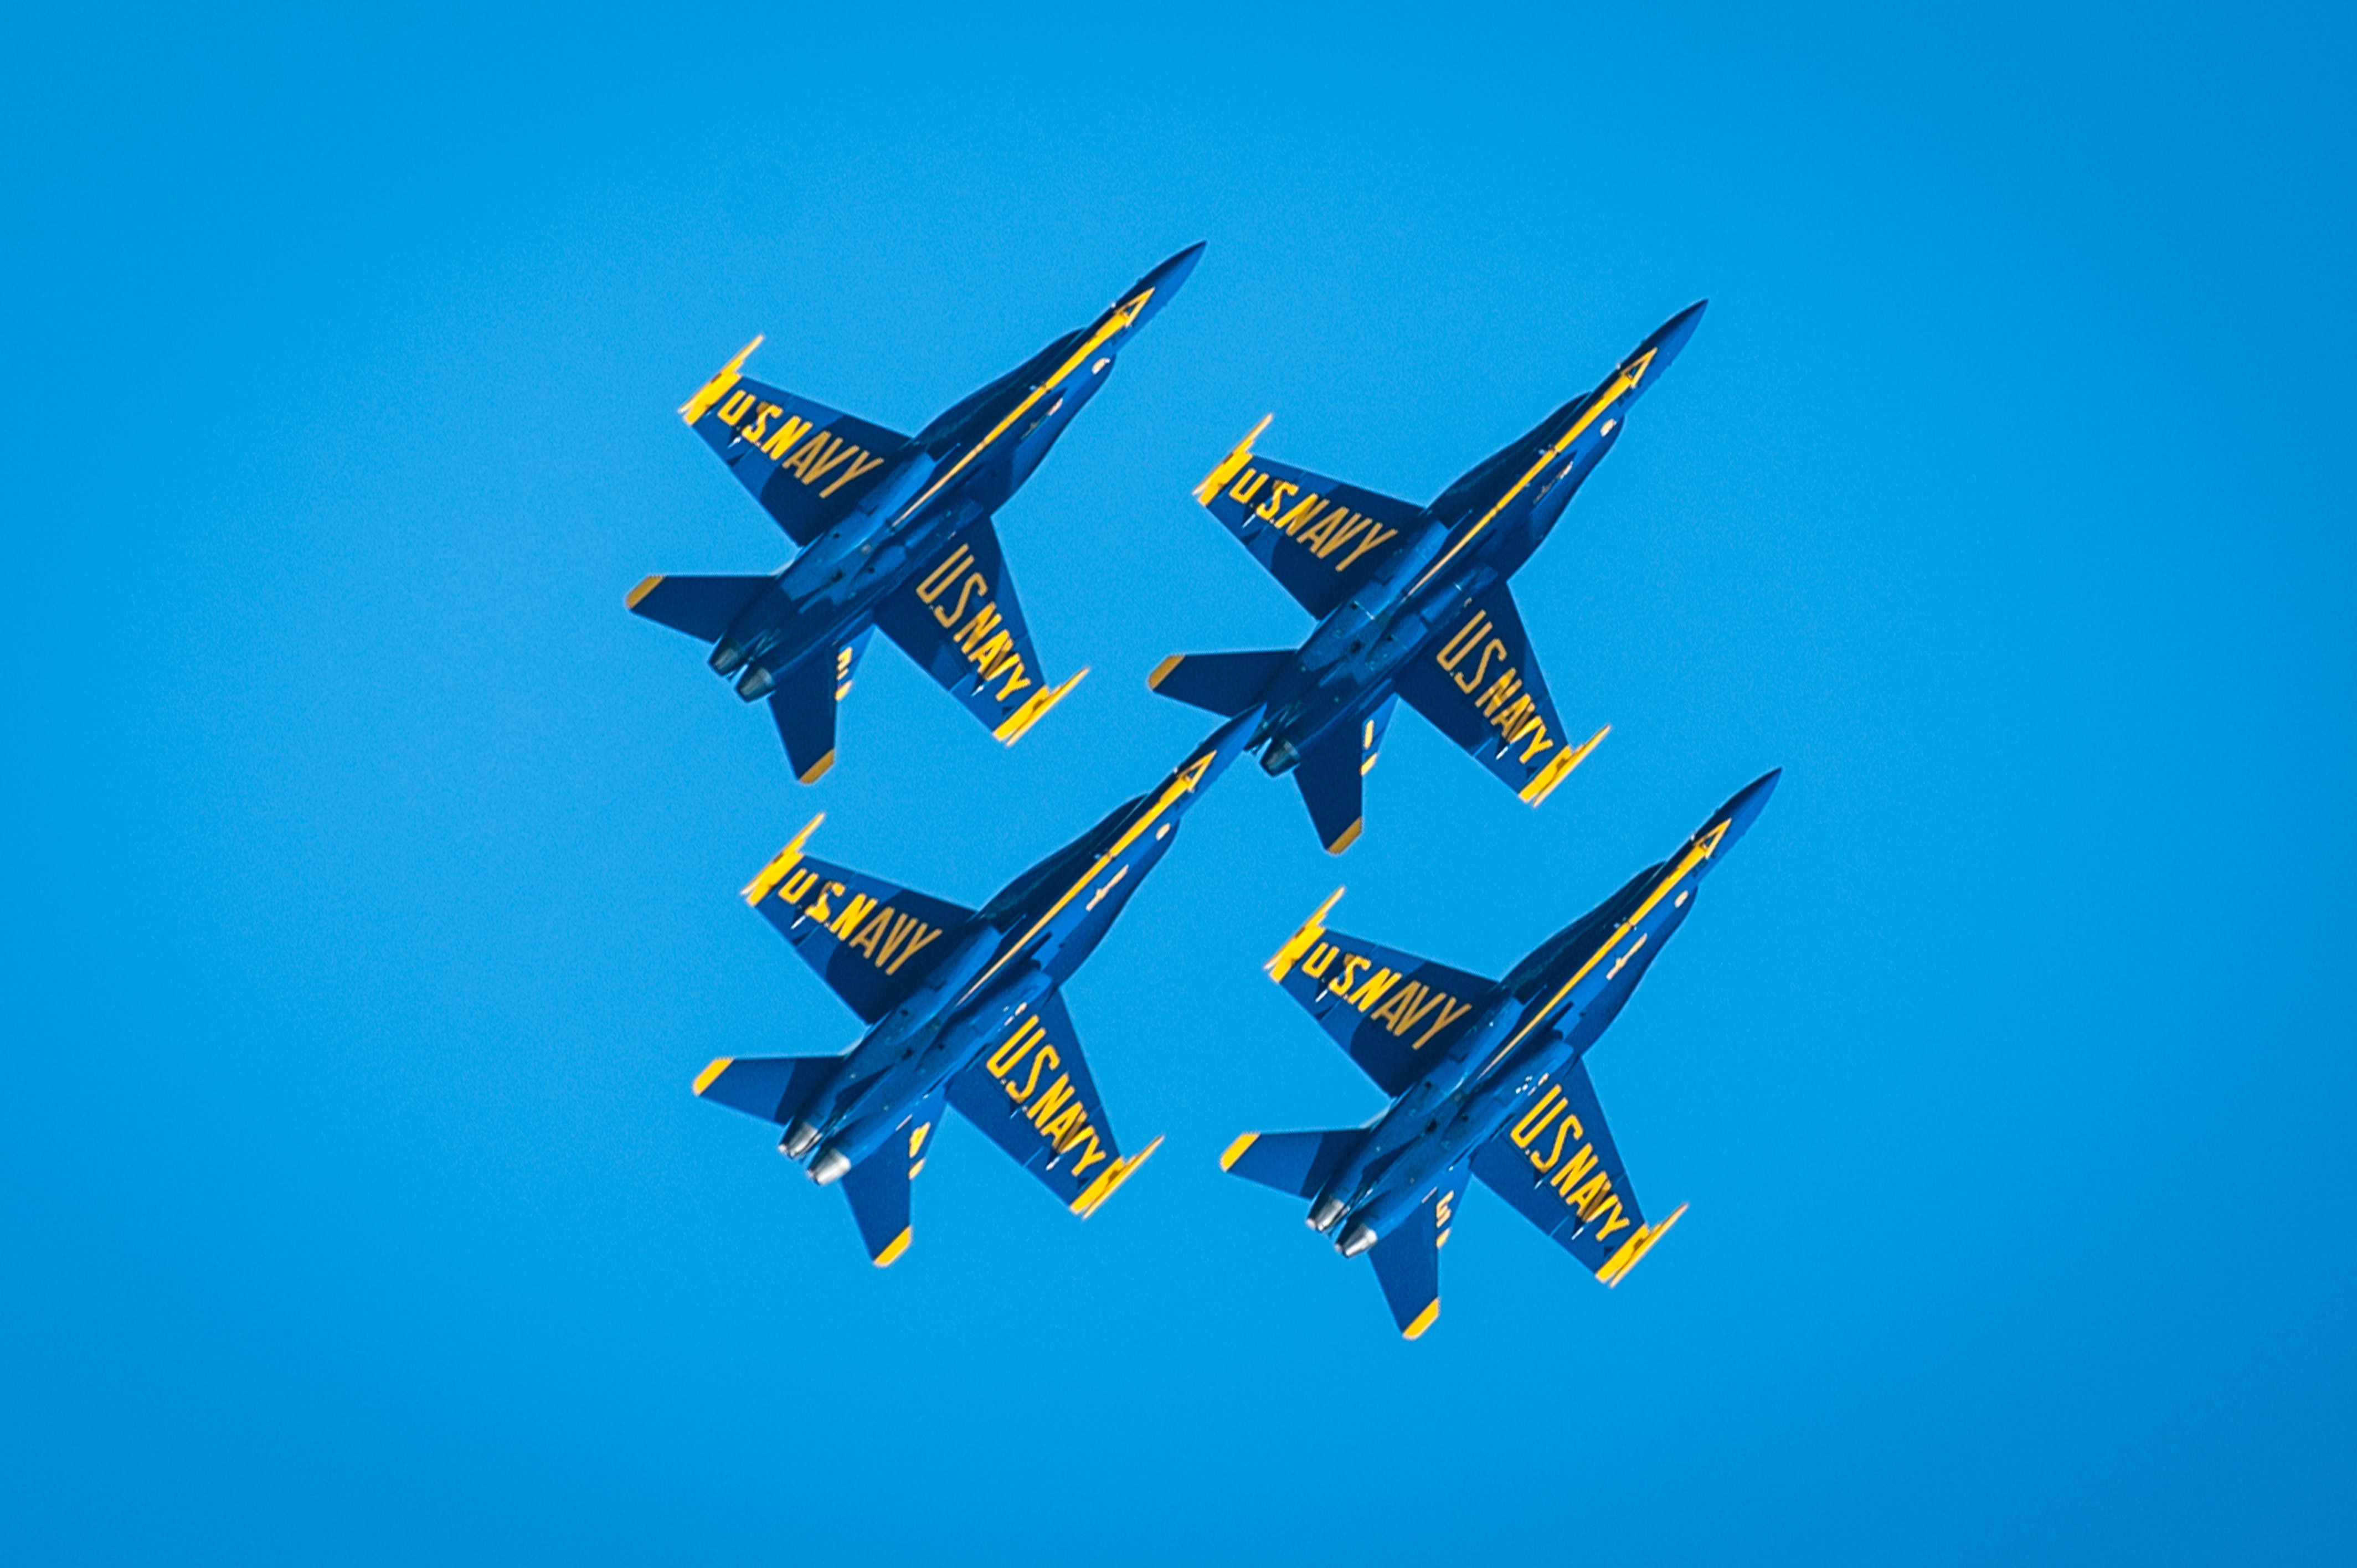
wing, group, sky, air, fly, airplane, plane, aircraft, military, jet, formation, vehicle, airline, aviation, show, flight, speed, cockpit, font, pilot, power, team, wings, performance, teamwork, precision, navy, fast, airshow, fighter, stunt, force, squadron, aerobatic, acrobatic, aerospace, blue angels, air show, air force, air travel, atmosphere of earth